William Wing Loring

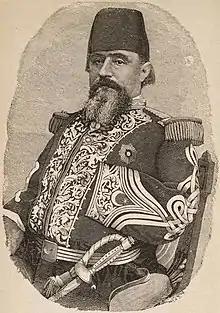
Loring Pasha as a general in the Khedivate of Egypt

After the Confederate defeat in the Civil War, Loring served for nine years in the army of Isma'il Pasha, the Khedive of Egypt. He joined about fifty Union and Confederate veterans who had been recommended to the Khedive by William Tecumseh Sherman. Loring began as Inspector General of the army, a position in which he suggested various ways to modernize the army. He was then placed in charge of the country's coastal defenses, where he oversaw the erection of numerous fortifications. In 1875, he was promised the command of an Egyptian invasion of Abyssinia, however Ratib Pasha was given the assignment instead, and Loring was named chief of staff. Ratib Pasha was the ex-slave of the late Said Pawshar, the viceroy of Egypt, with negligible military qualifications; according to one of Loring's American compatriots, the freedman was "shrivelled with lechery as the mummy is with age." The Egyptian-Ethiopian War ended in disaster at the Battle of Gura, and the Egyptians blamed the Americans for the disaster. When Ratib Pasha had urged remaining with the Gura fortress, Loring had taunted him and called him a coward until he consented to meeting the Ethiopian host in the open valley. While the rest of the Egyptian army returned home, they were ordered to remain in Massawa until further notice, where they endured the summer months, then spent the next two years enduring endless frustration and humiliation in Cairo. In 1878, partially due to finances, the American officers were dismissed. During his service to Egypt, Loring attained the rank of Fereek Pasha (Major General). After his return to the United States, he wrote a book about his Egyptian experiences, entitled "A Confederate Soldier in Egypt" (1884). Loring was also the posthumous co-author of "The March of the Mounted Riflemen" (1940).